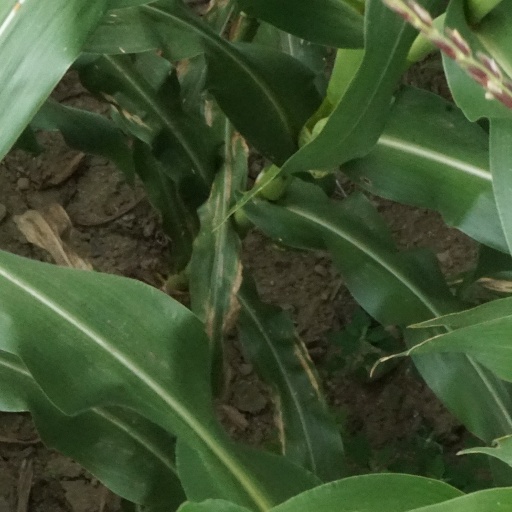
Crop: maize; corn